University of Notre Dame residence halls

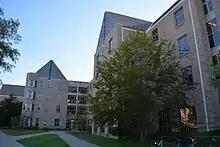
Welsh Fam

Stanford Hall's mascot is the Griffin. Its original mascot was a stud bull, hence the moniker "Stanford Studs". According to "Notre Dame Magazine", "the switch was made in February 1999 to honor Father Robert F. Griffin, CSC, University chaplain for 30 years and a campus icon until his death in October 1999."